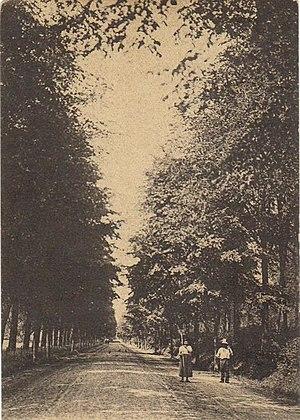
1904 Nalinnes-Bultia
Le Bultia est un hameau du village de Nalinnes, dans la province du Hainaut, en Belgique. Avec Nalinnes il fait aujourd’hui administrativement partie de la commune de Ham-sur-Heure-Nalinnes, en Région wallonne de Belgique.